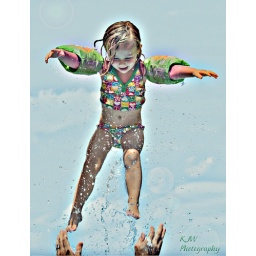
child girl pool fun from below high wet water action